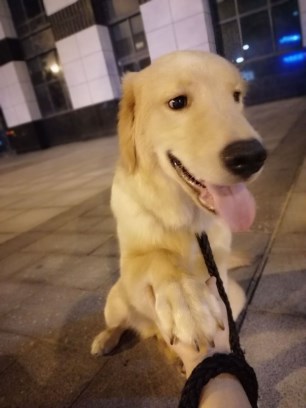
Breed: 5355-n000126-golden_retriever